Varistaipale canal

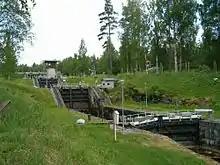
Varistaipale canal

Varistaipale canal is a Finnish canal in Heinävesi. It is another of the canals which connects Juojärvi to Varisvesi. The canal is a part of Heinävesi route (Heinäveden reitti), a route with six canals: Kerma, Vihovuonne, Pilppa, Karvio, Taivallahti and Varistaipale canals. The canal was built in 1911–1913 and has four locks. It is the biggest canal in Finland being the only canal to have this many locks. The height of drop totals and the length is .